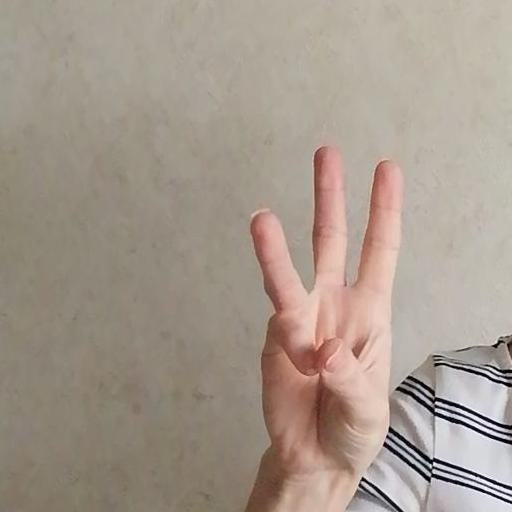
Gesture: three